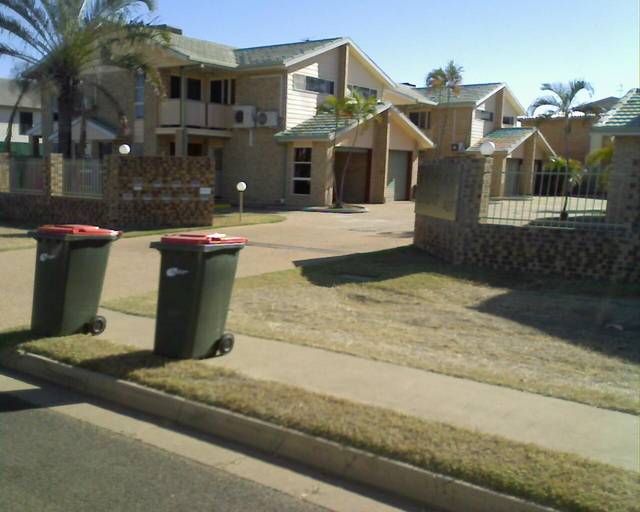
Region: Australia
Coordinates: -23.527, 148.165